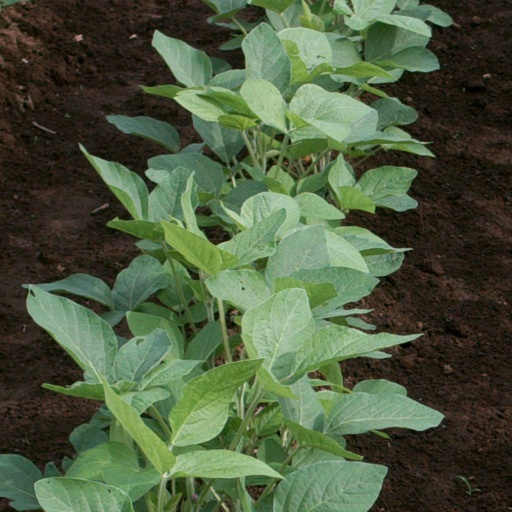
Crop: soybean